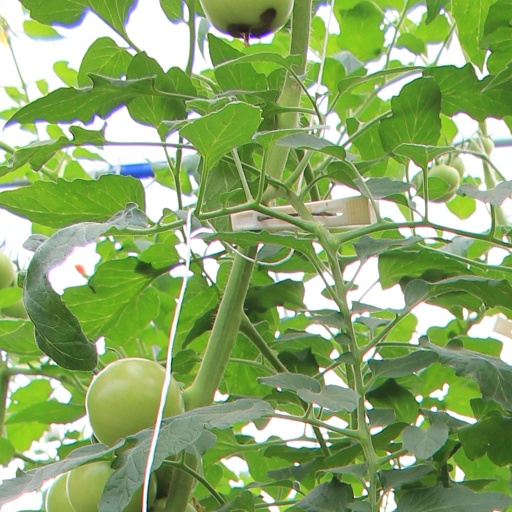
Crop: tomato